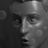
Emotion: surprise